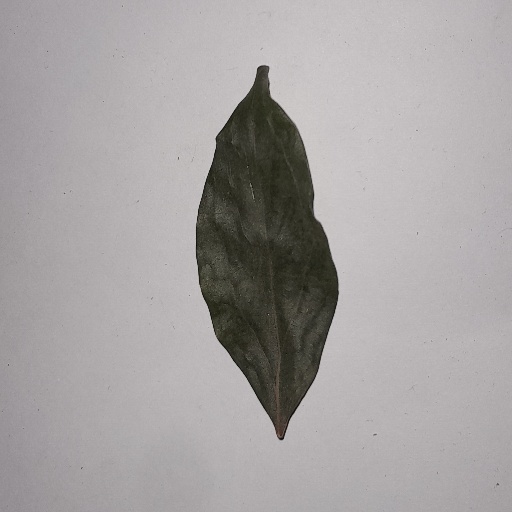
Species: Camphor
Leaf condition: Bacterial Spot